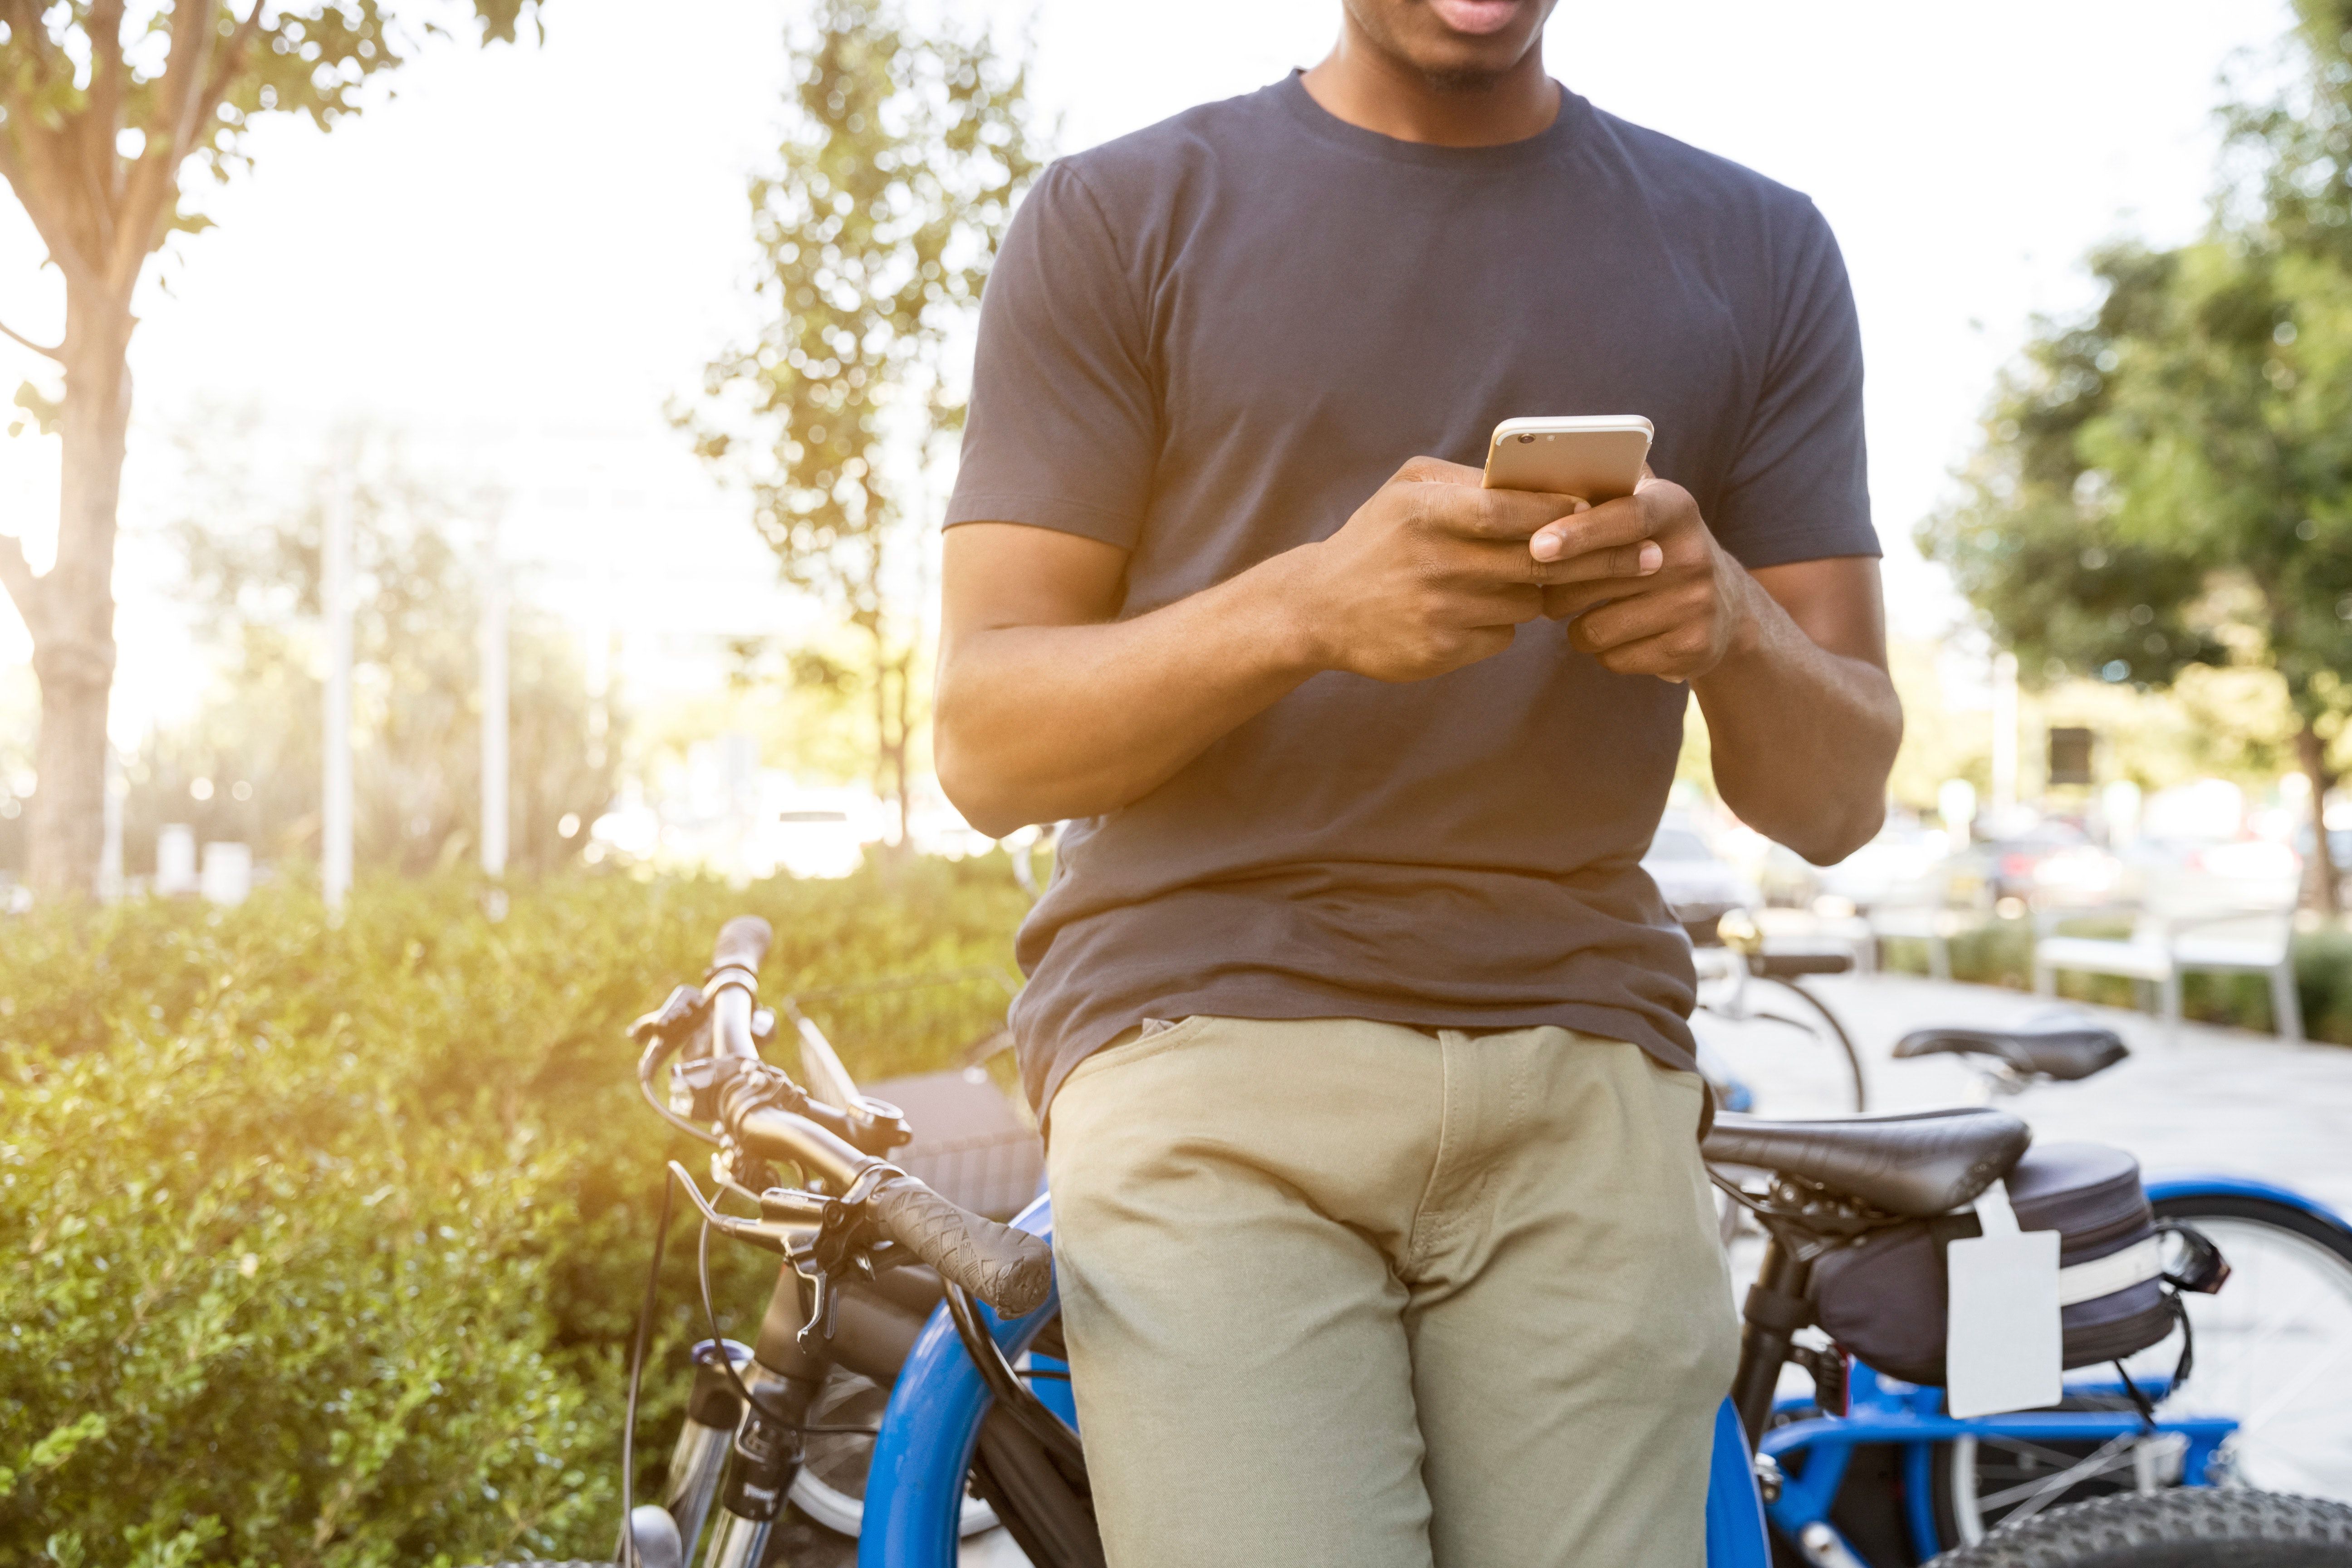
photography, grass, sunlight, recreation, muscle, leisure, sitting, bicycle, t shirt, vehicle, drinking